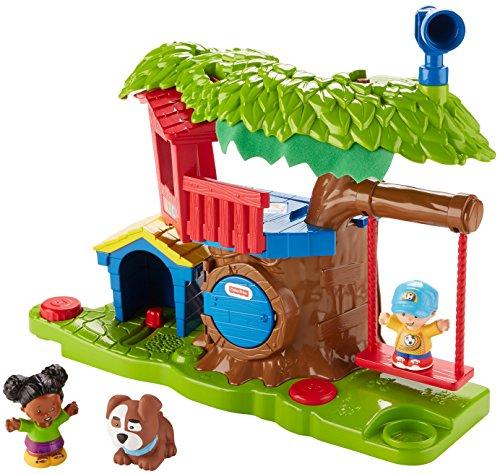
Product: Fisher-Price Little People Swing & Share Treehouse Playset
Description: Drop the figures through the trap door of the treehouse Wee.
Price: $13.64
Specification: ProductDimensions:16x10.8x5inches|ItemWeight:2pounds|ShippingWeight:3.55pounds(Viewshippingratesandpolicies)|DomesticShipping:ItemcanbeshippedwithinU.S.|InternationalShipping:ThisitemcanbeshippedtoselectcountriesoutsideoftheU.S.LearnMore|ASIN:B01N9XM116|Itemmodelnumber:DYF19|Manufacturerrecommendedage:12months-5years|Batteries:2AAbatteriesrequired.(included)